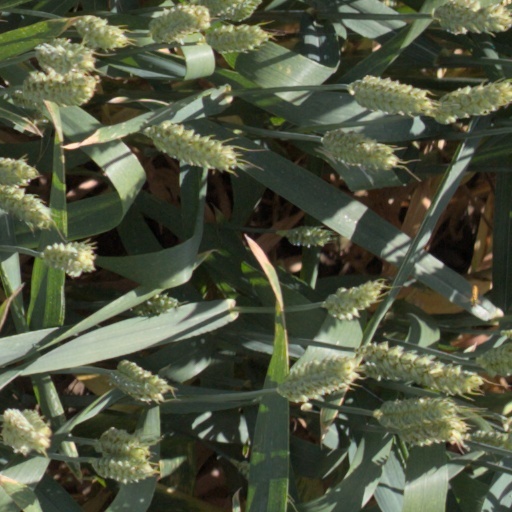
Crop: wheat